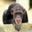
Label: chimpanzee